Swatow ware

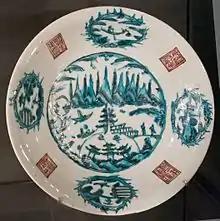
Dish with the path to the island of immortals, with "split pagoda" motif in the centre. Percival David Foundation/British Museum. There are two more in the "wall of dishes": E1 and D4.

The most common subjects are birds in flight or at rest in or by water, and flowers. Animals, especially deer, set in a landscape are also common, as main subjects or in medallions in the border. Human figures are usually shown as staffage in landscapes, especially manning boats, but sometimes as a main subject. Other motifs are sea-monsters and dragons, both oddly-shaped. Some dishes have Islamic inscriptions in Arabic, intended for South East Asian Muslims rather than those further west. Some dishes show European ships, and represent Western ship's compasses. The designs show awareness of contemporary Jingdezhen porcelain, but at a considerable distance. Smaller numbers of pieces, often undecorated, are in a range of other background colours, especially blues and browns, usually achieved by slips, but also by applying coloured glazes all over.